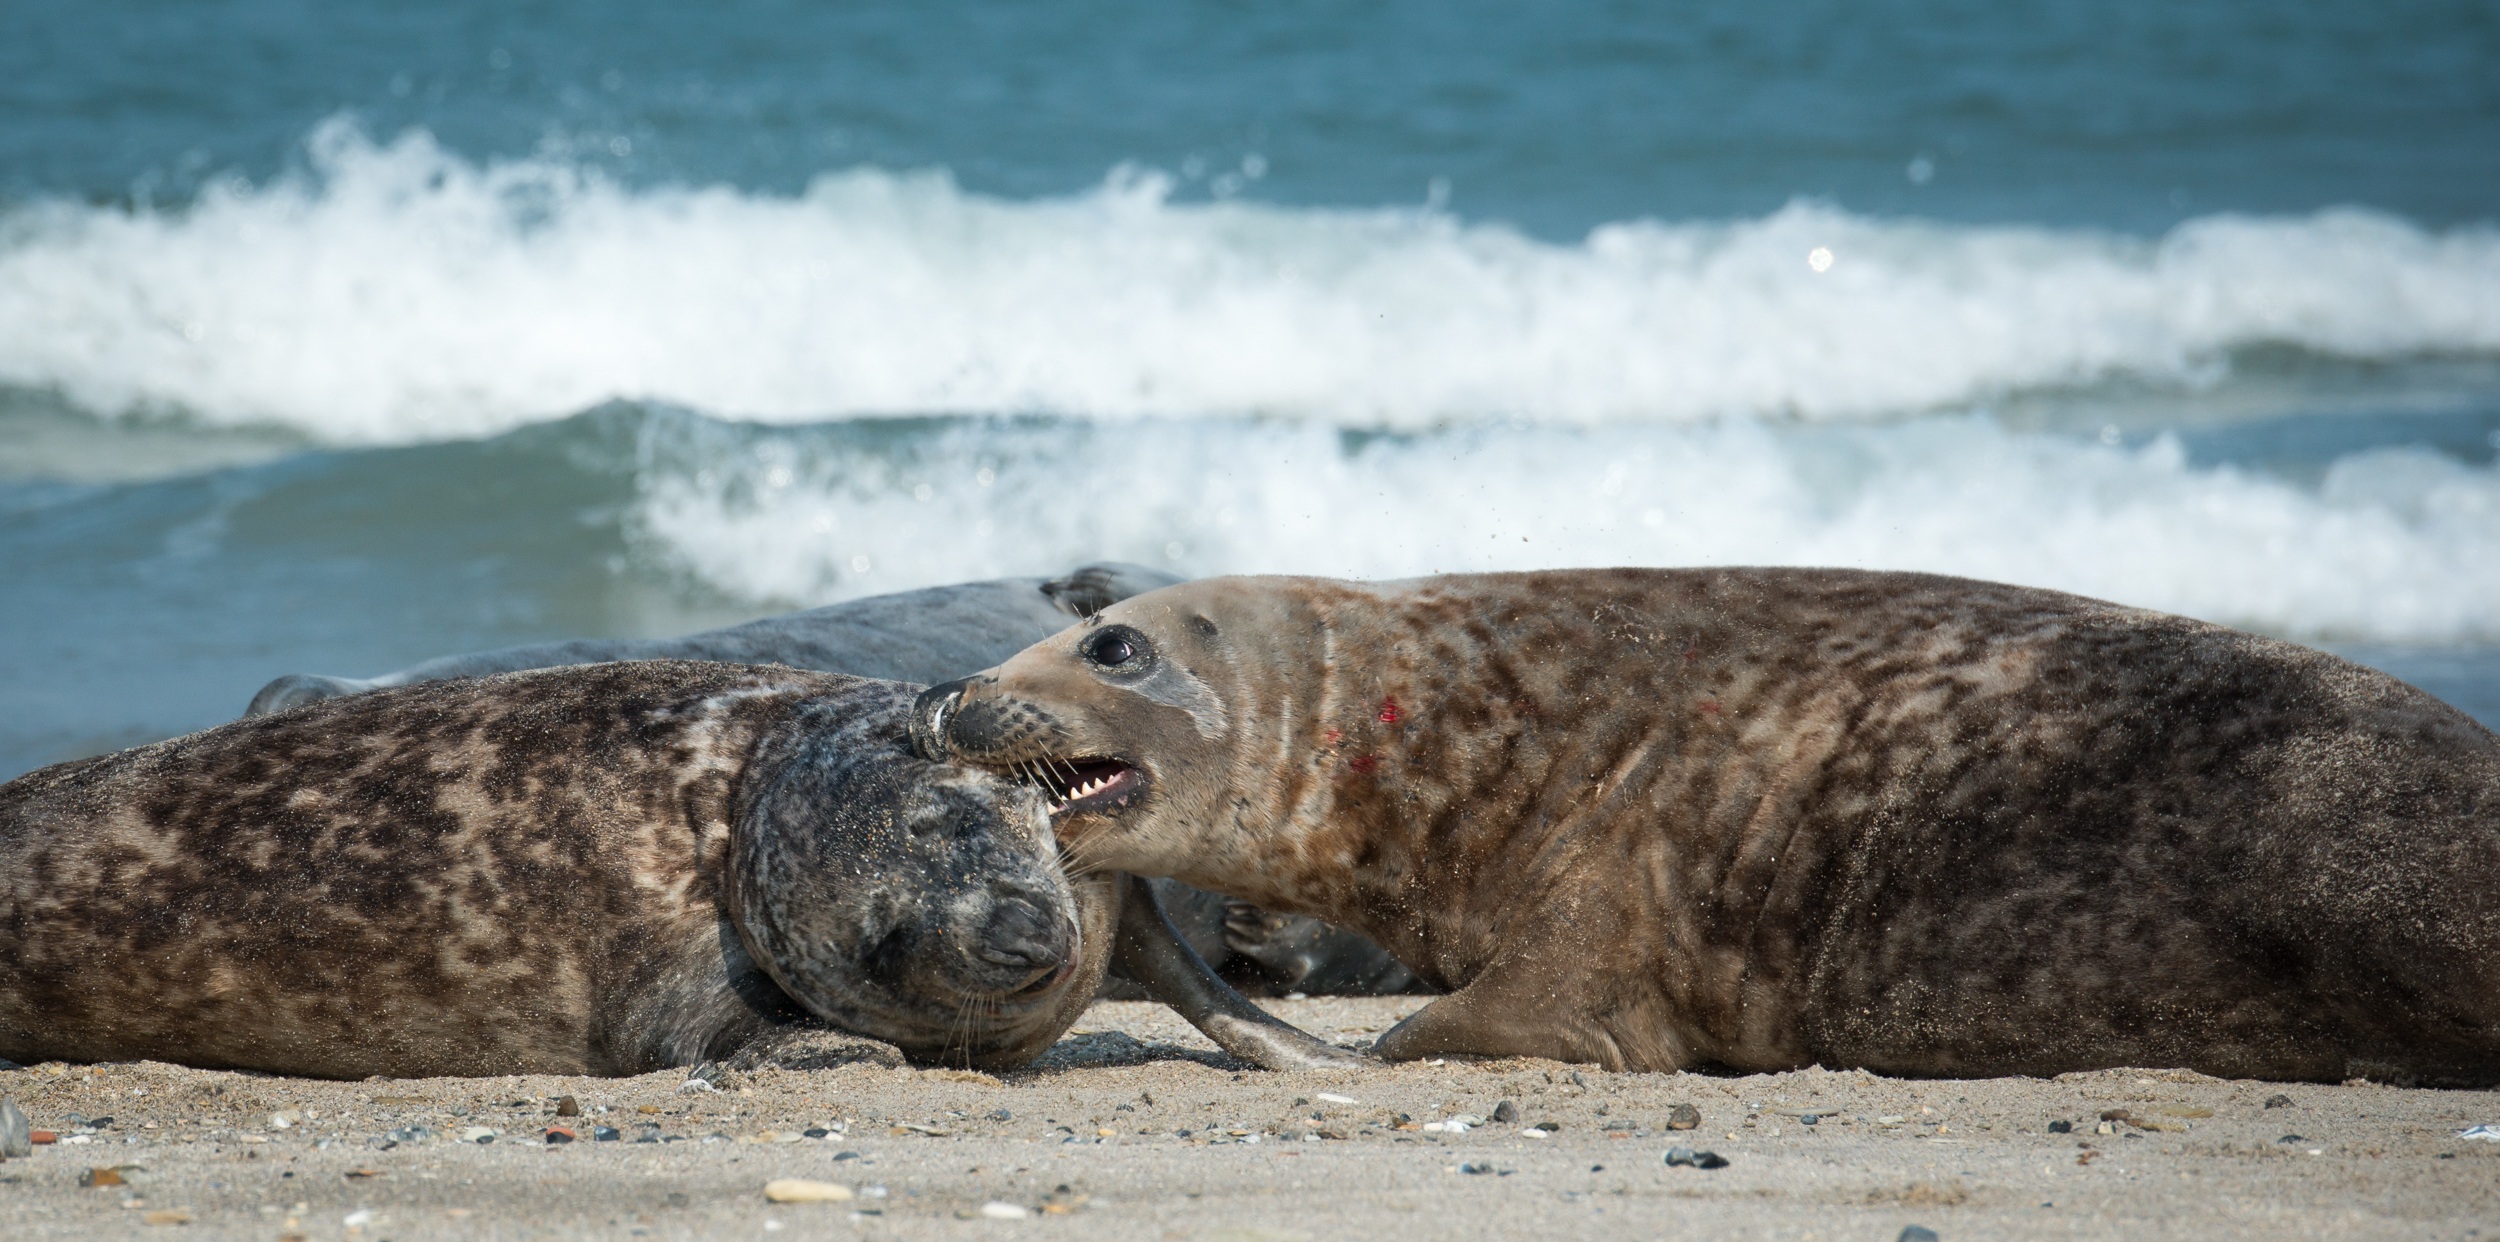
beach, sea, water, ocean, dune, wildlife, mammal, fauna, fight, crawl, seals, north sea, meeresbewohner, bite, harbor seal, helgoland, sea island, halichoerus grypus, marine mammal, grey seals